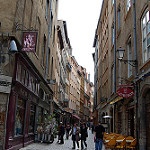
Label: street